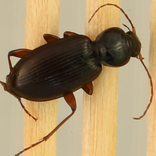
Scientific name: Synuchus impunctatus
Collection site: Harvard Forest Site (HARV), plot HARV_010